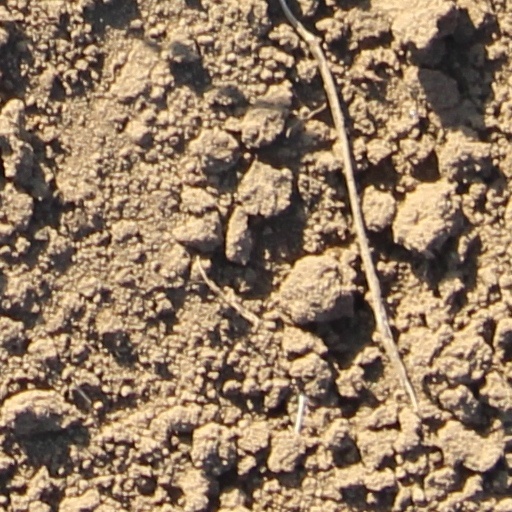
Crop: wheat